Mayfair

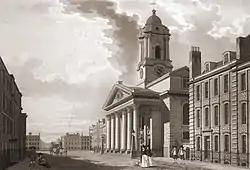
Historic picture of the church of St George's Hanover Square

Building on Mayfair began in the 1660s on the corner of Piccadilly, and progressed along the north side of that street. Burlington House was started between 1664 and 1665 by John Denham and sold two years later to Richard Boyle, 1st Earl of Burlington, who asked Hugh May to complete it. The house was extensively modified through the 18th century, and is the only one of this era to survive into the 21st century.